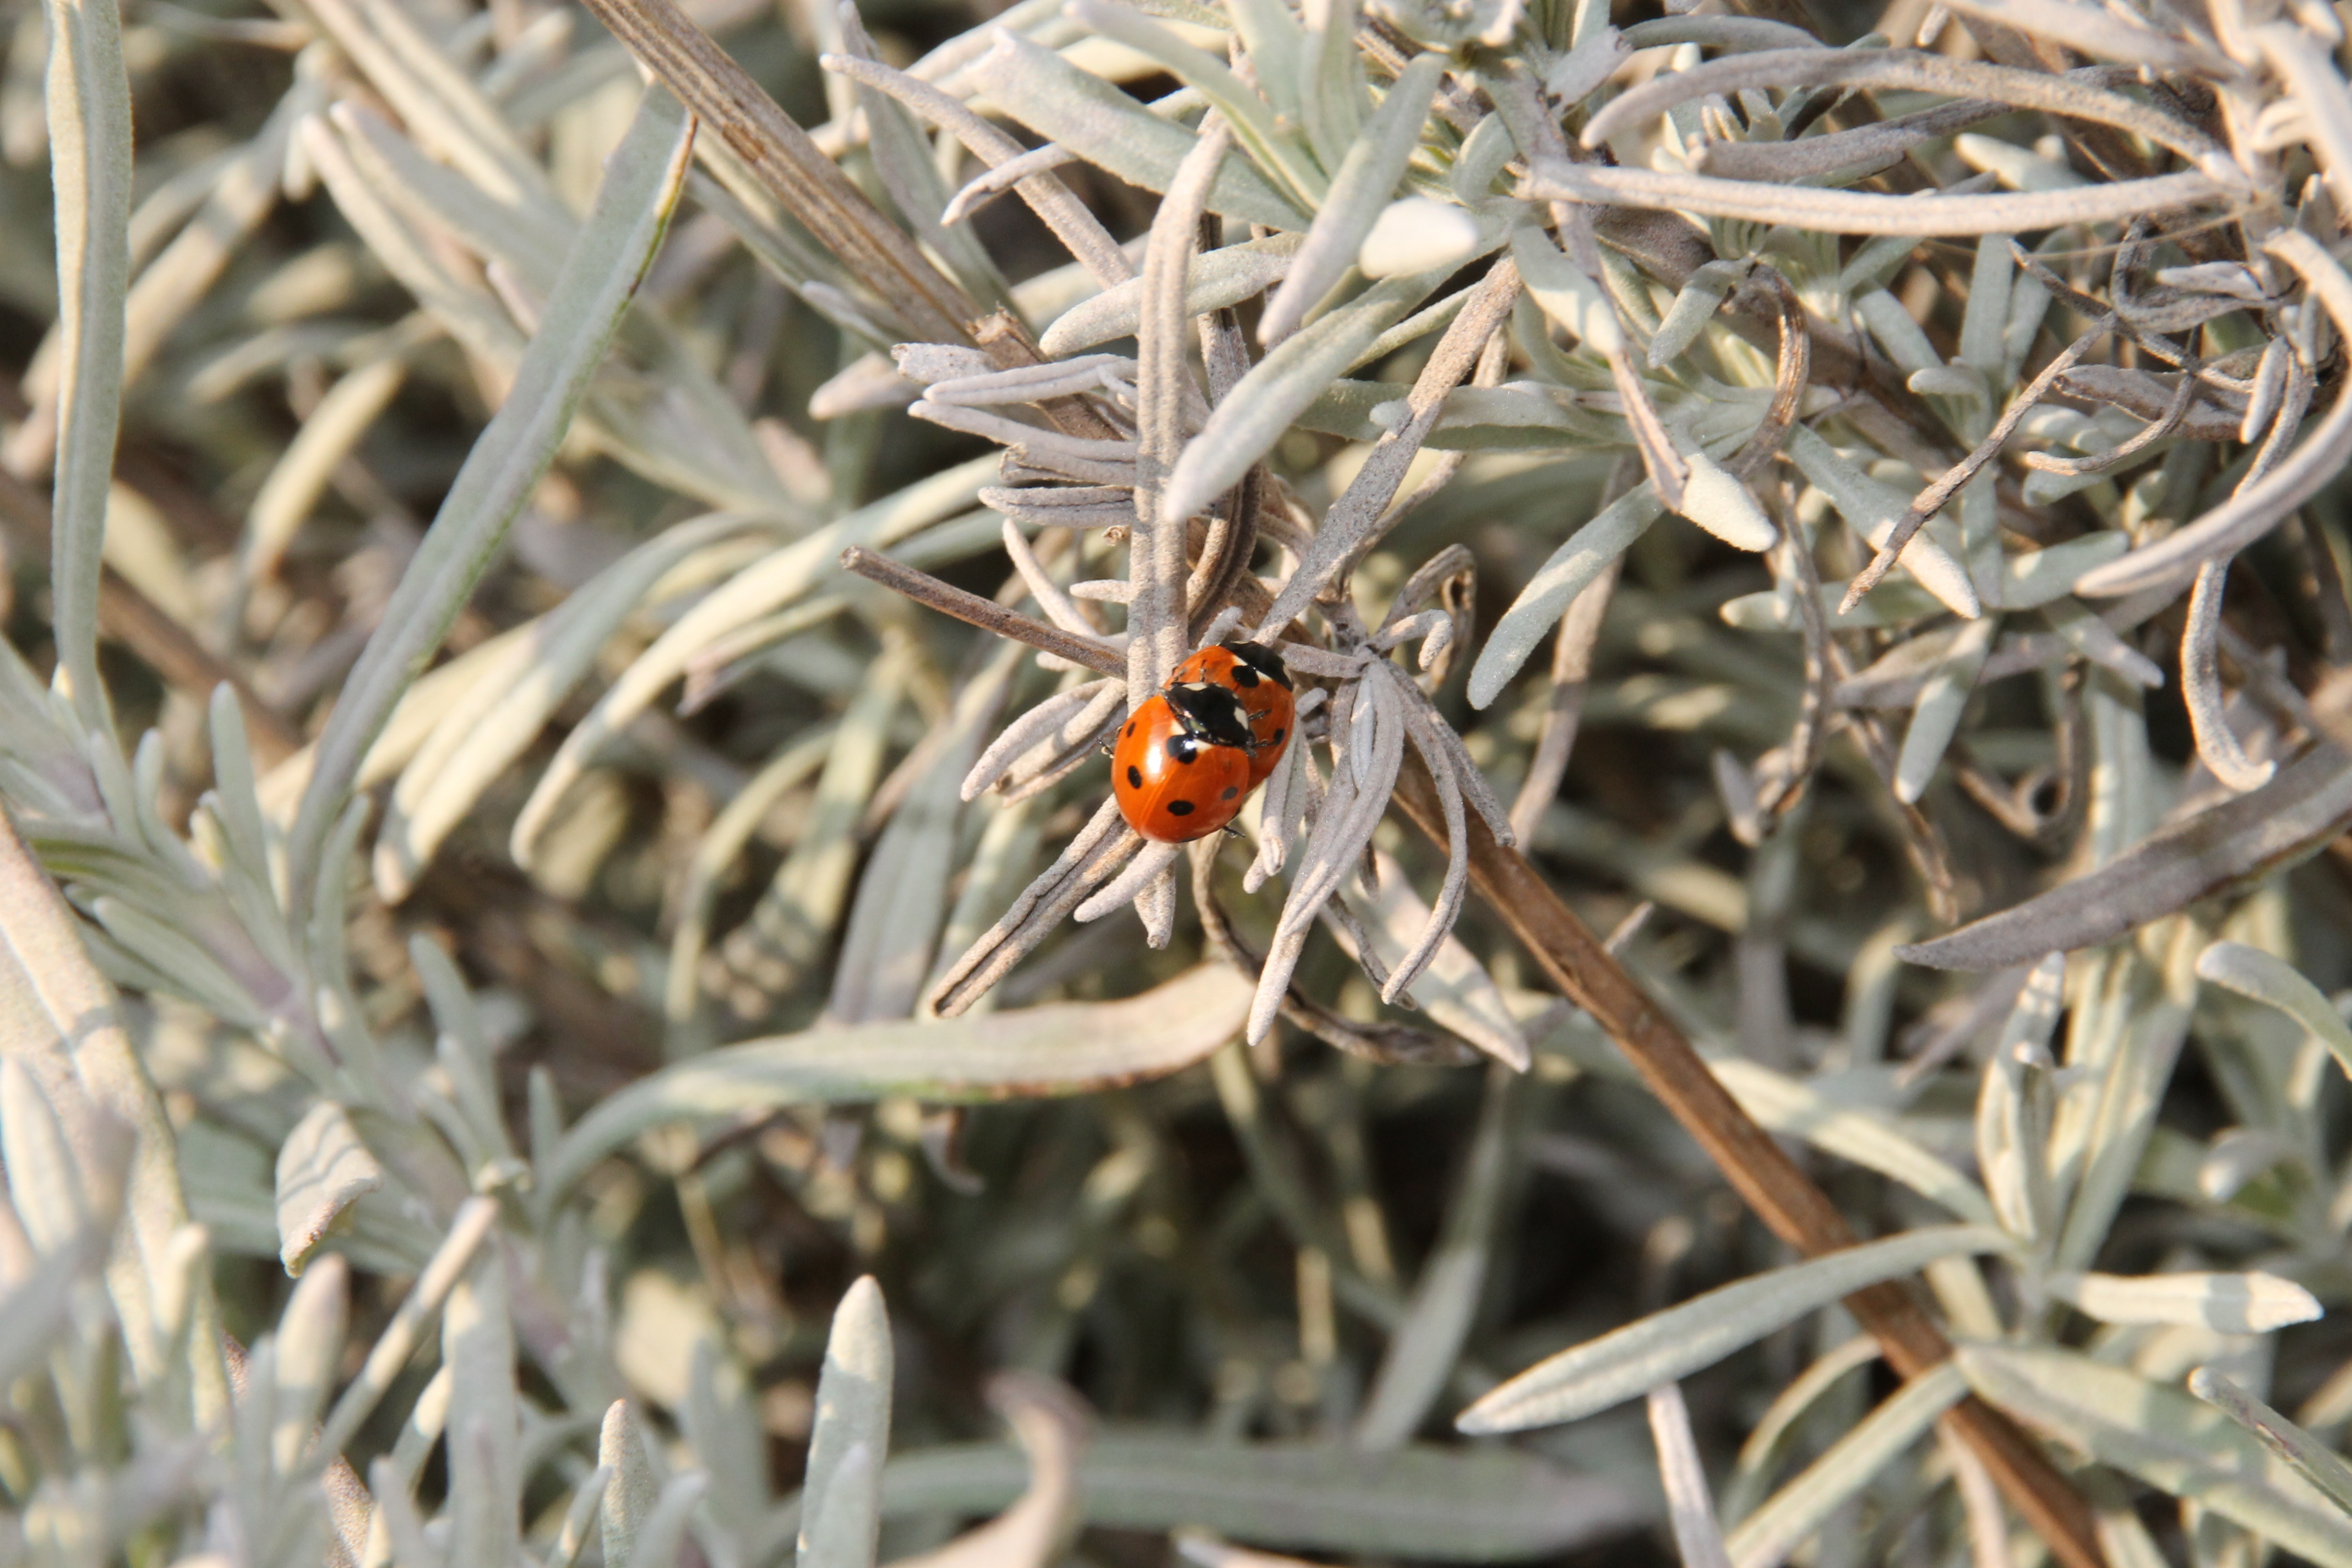
nature, branch, blossom, plant, flower, bloom, frost, wildlife, spring, insect, macro, ladybug, garden, flora, lavender, fauna, invertebrate, twig, shrub, wasp, luck, macro photography, pairing, membrane winged insect